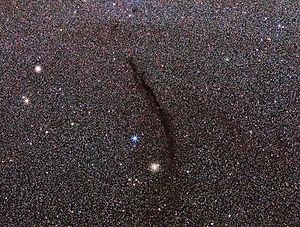
Kosmisk støv
"""Dark Doodad Nebulae"" er en kompakt sky af kosmisk støv, der skygger for lyset for de bagvedliggende stjerner og galakser"
Kosmisk støv er en variant af støv, der består af partikler i verdensrummet, i størrelsen fra få molekyler til 0,1 mm. Ud over størrelsen underopdeles det efter, hvor i rummet det befinder sig, idet der f.eks. tales om intergalaktisk støv, interstellart støv, planetbundet støv og støvskyer omkring andre stjerner. Desuden omfatter det også den interplanetariske støvsky, der ses på Jorden i synligt lys som zodiakallyset og som består af kometstøv, asteroidestøv og mindre betydende bidrag af støv fra Kuiperbæltet, interstellart støv som passerer solsystemet samt støv fra betameteoroider.